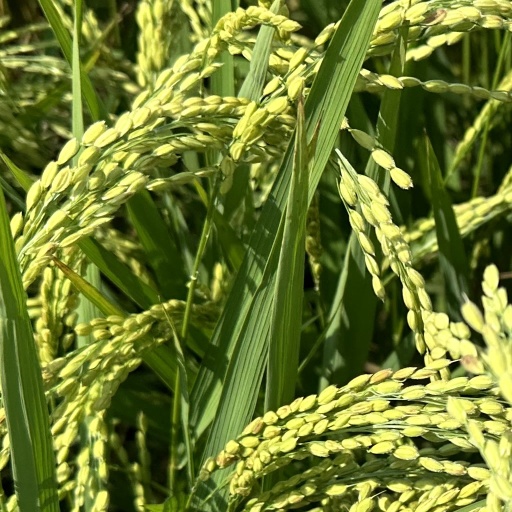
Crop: rice